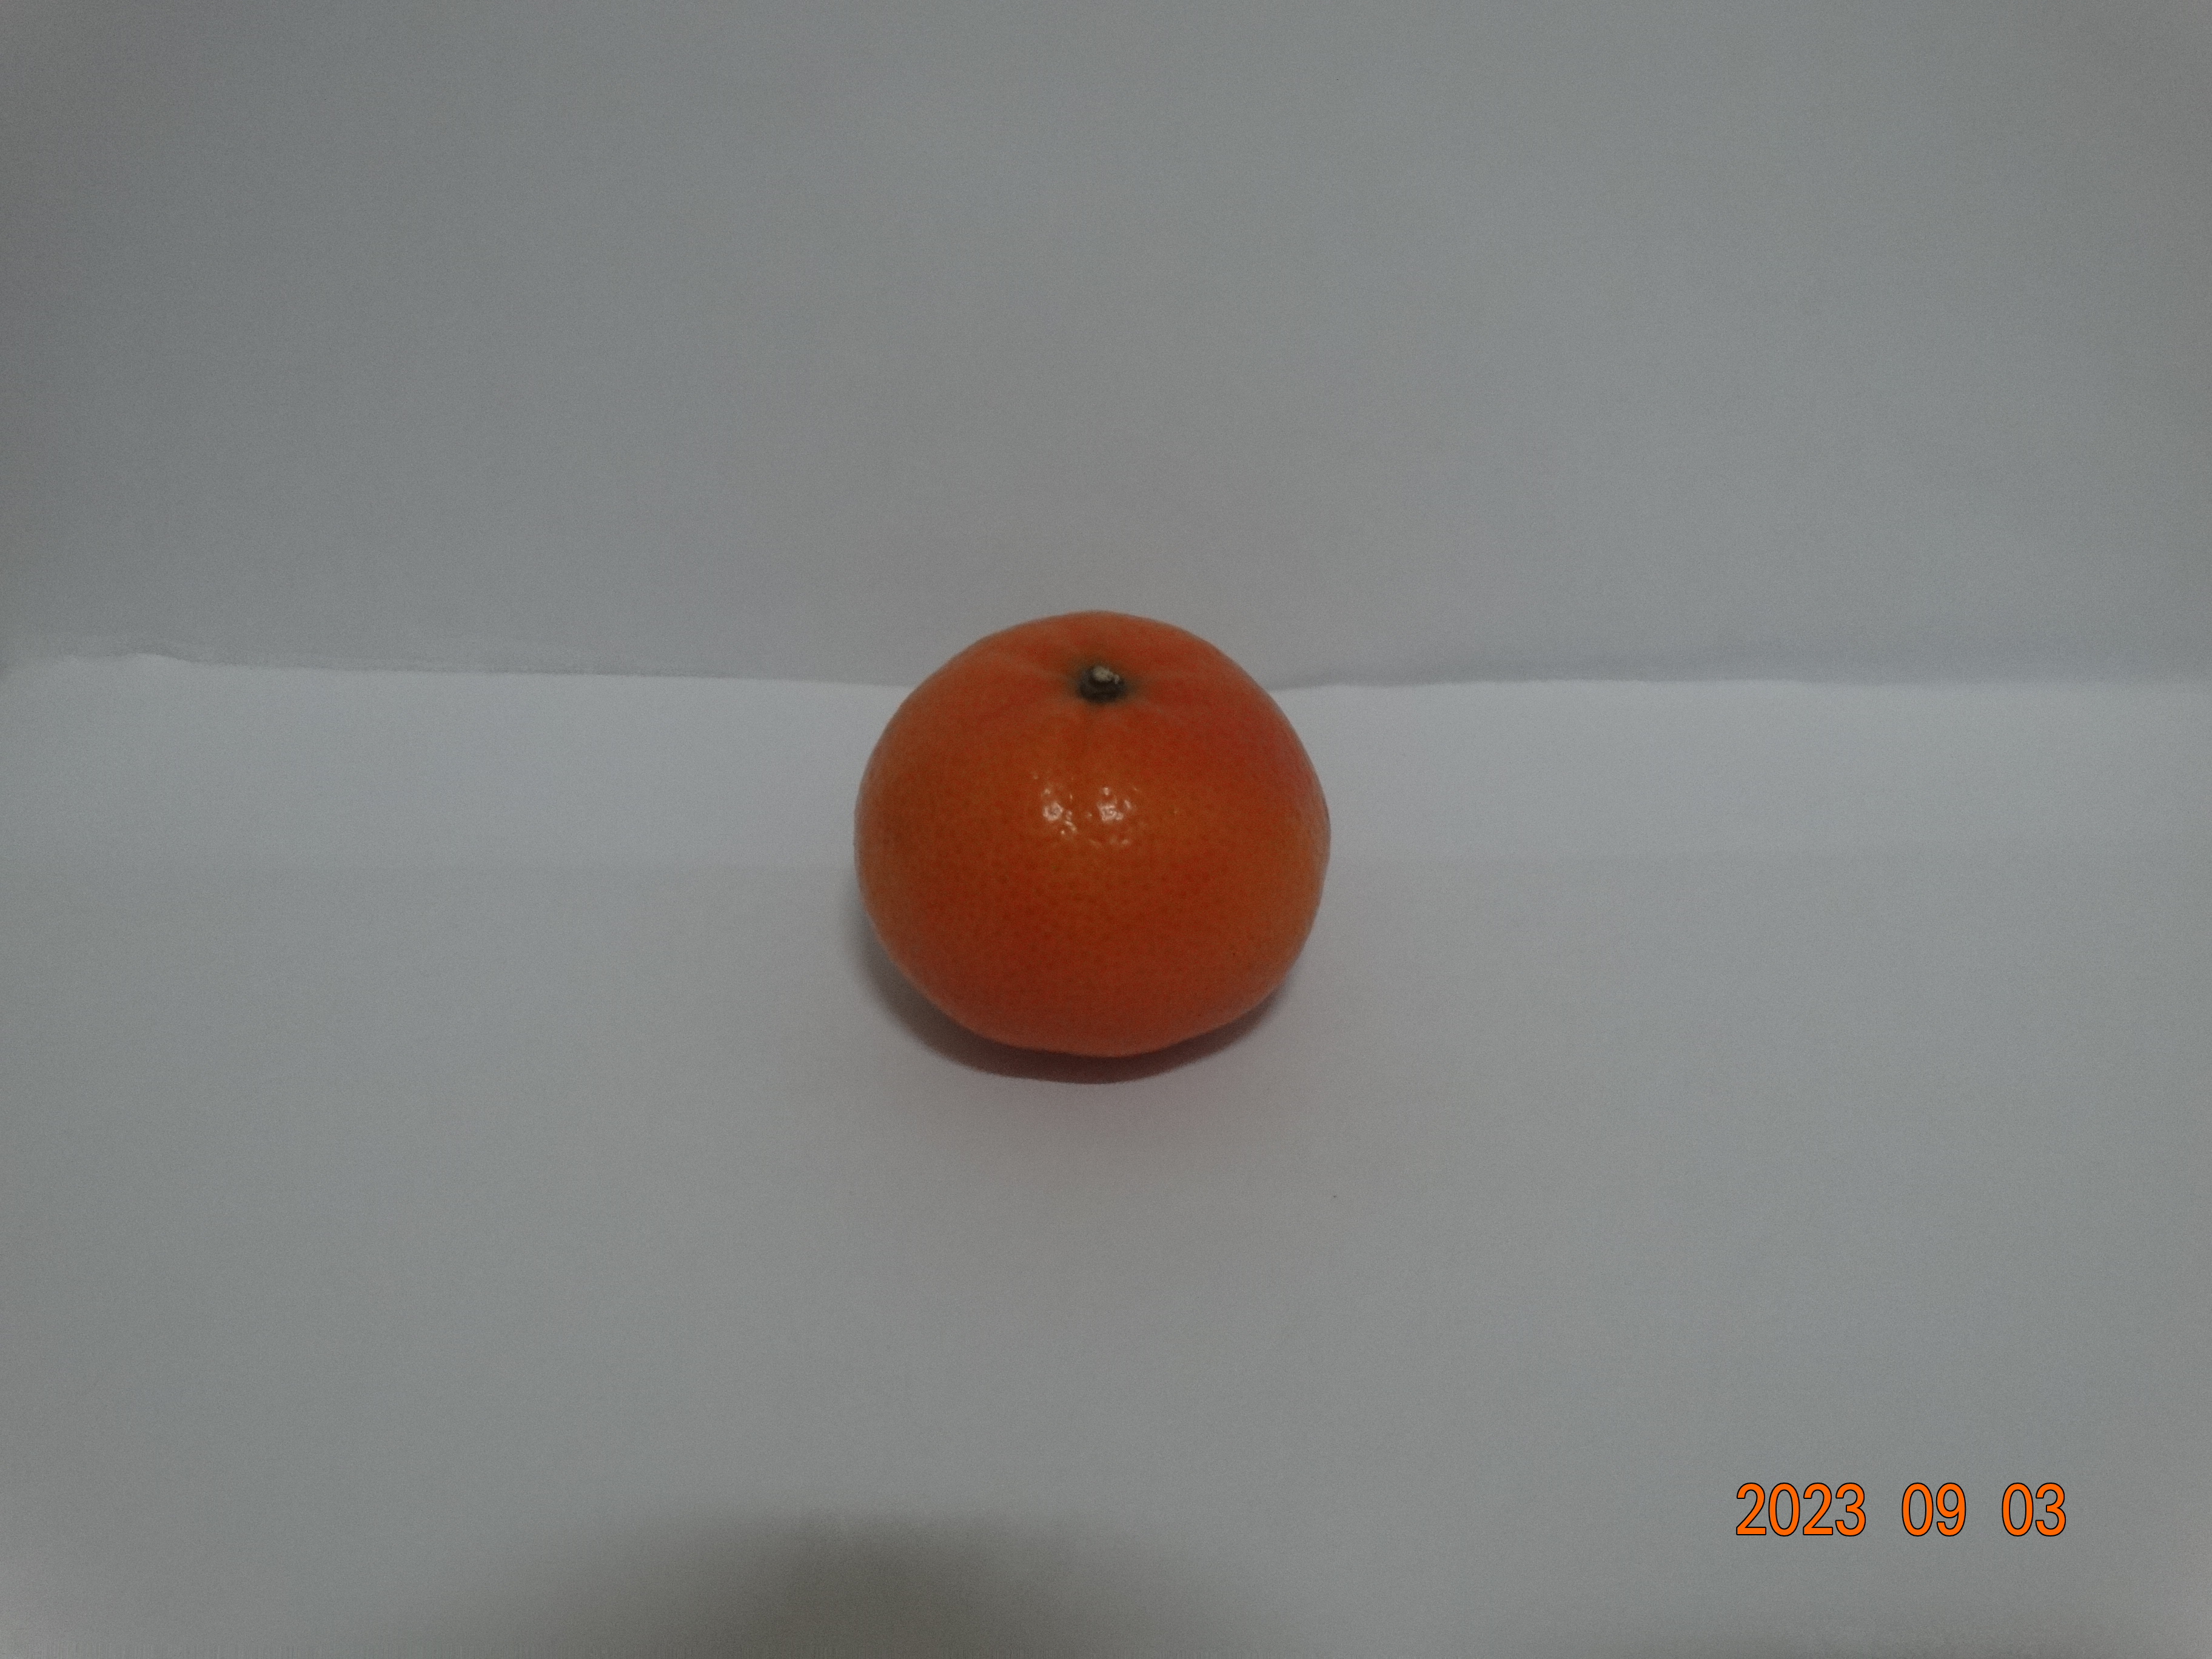
Citrus fruit variety: tangerine